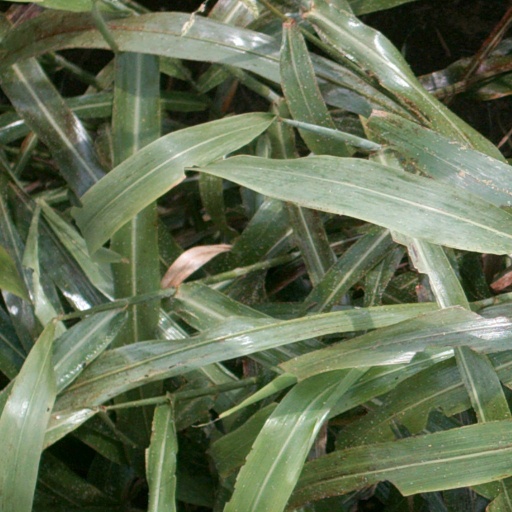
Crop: sorghum